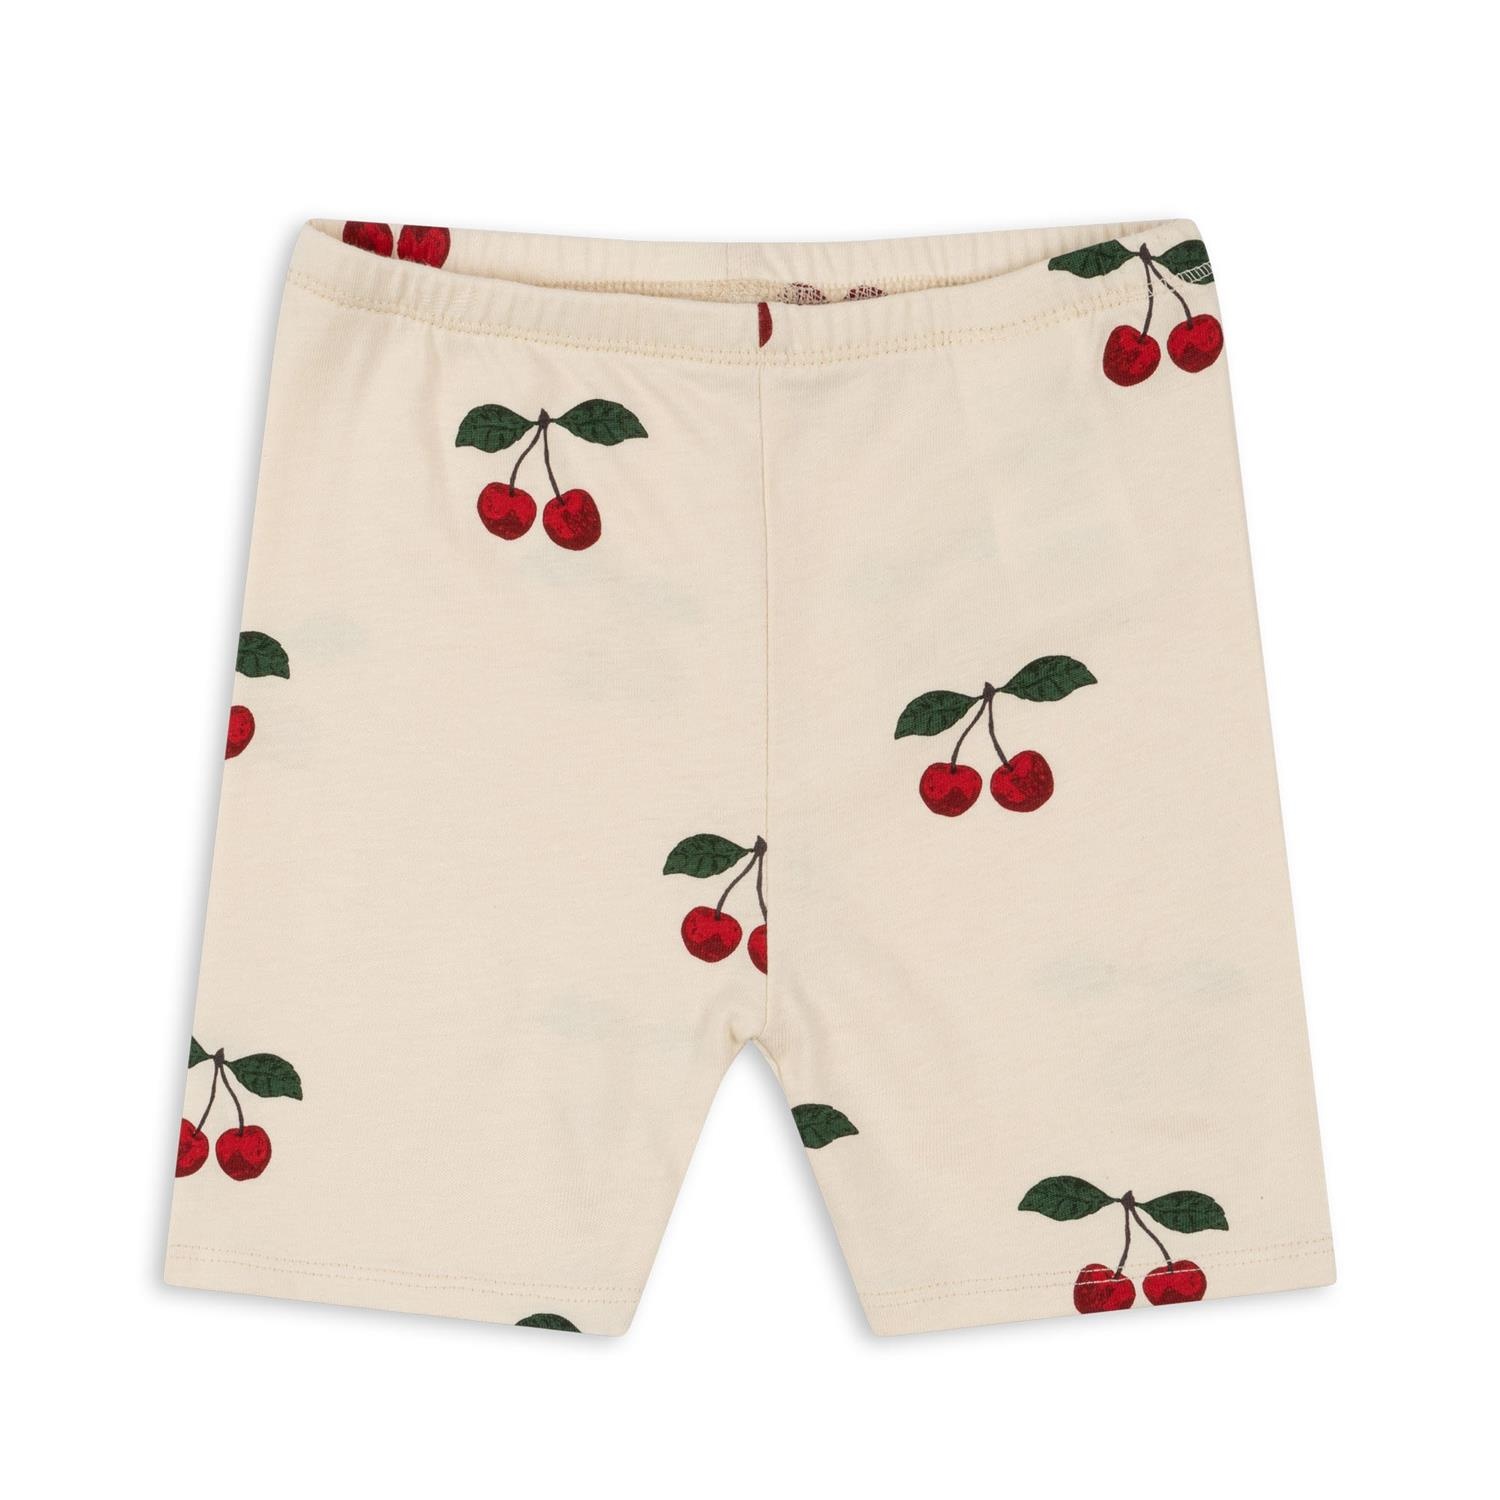
Shorts Lin Ma Grande Cerise
Se så søt shorts fra Konges Sløjd! Shortsen har et nydelige kirsebærmønster og er laget av 100% bomull
Brand: Konges Sløjd
Category: Apparel & Accessories > Clothing > Shorts > Legging Shorts